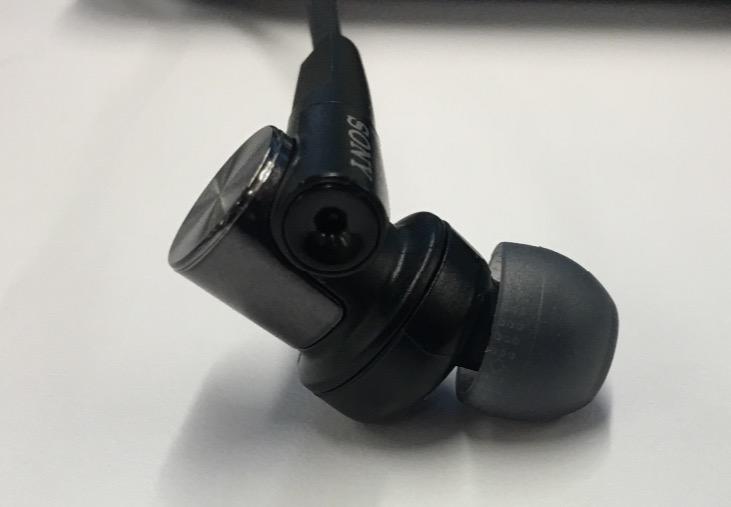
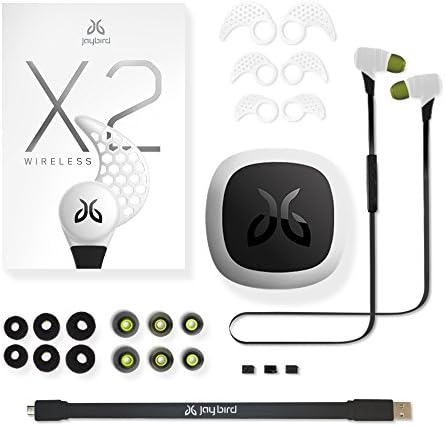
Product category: headphones
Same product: no